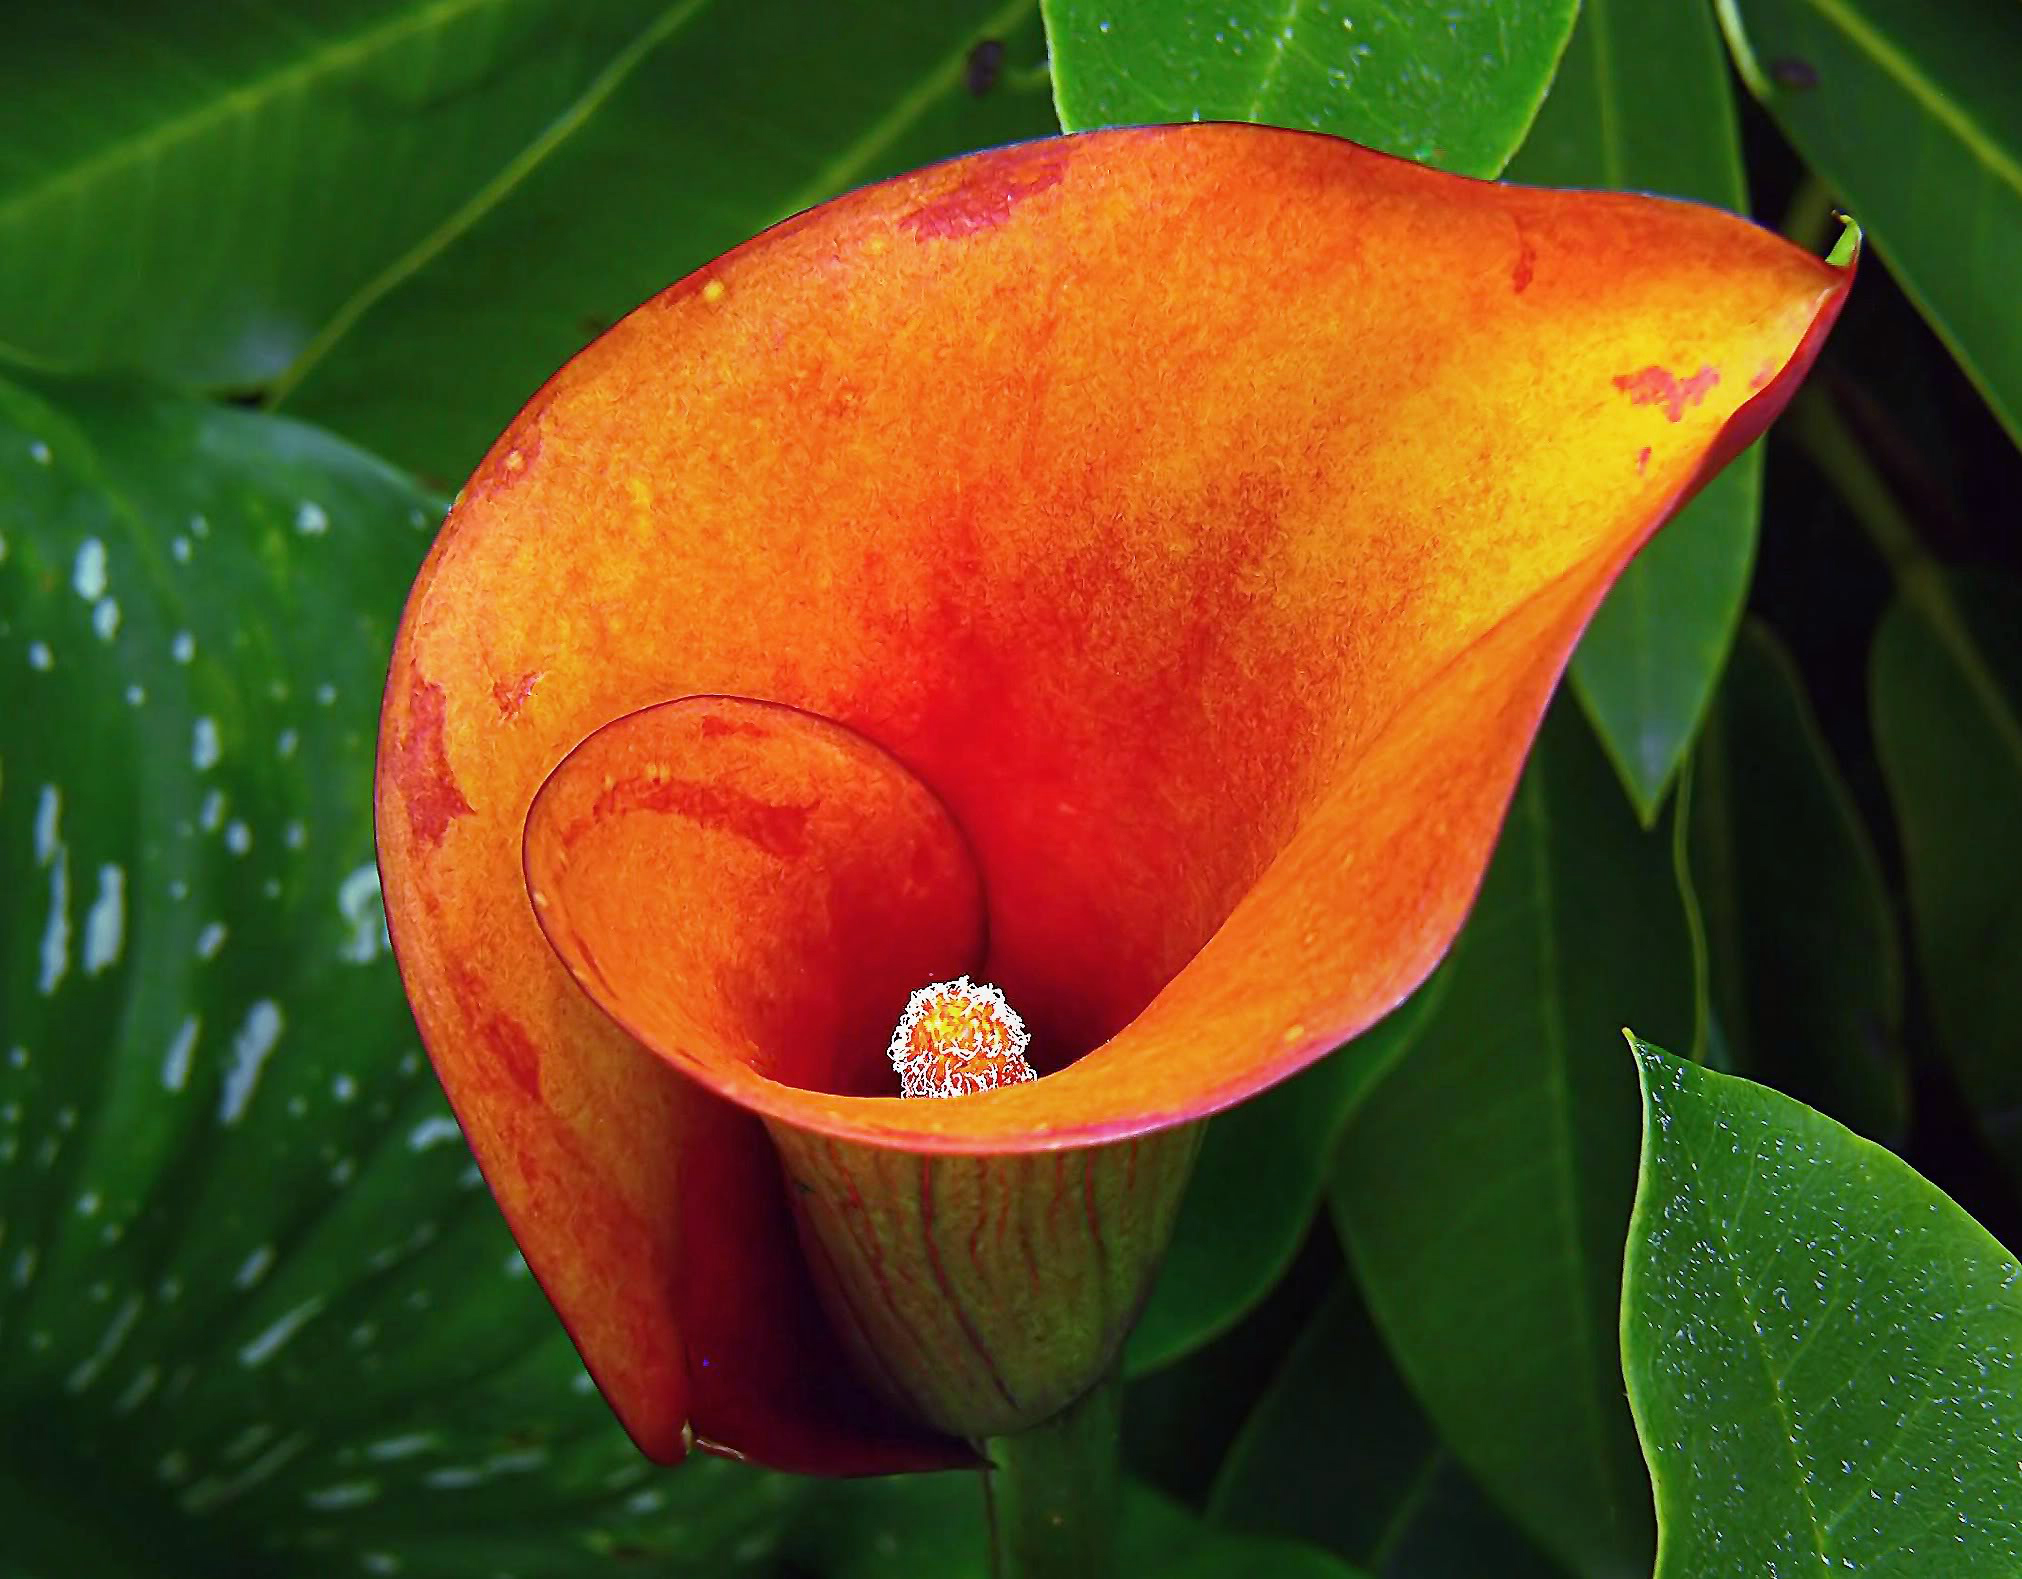
plant, fruit, leaf, flower, petal, orange, food, red, produce, botany, yellow, flora, close up, lily, orangelily, macro photography, flowering plant, plant stem, land plant